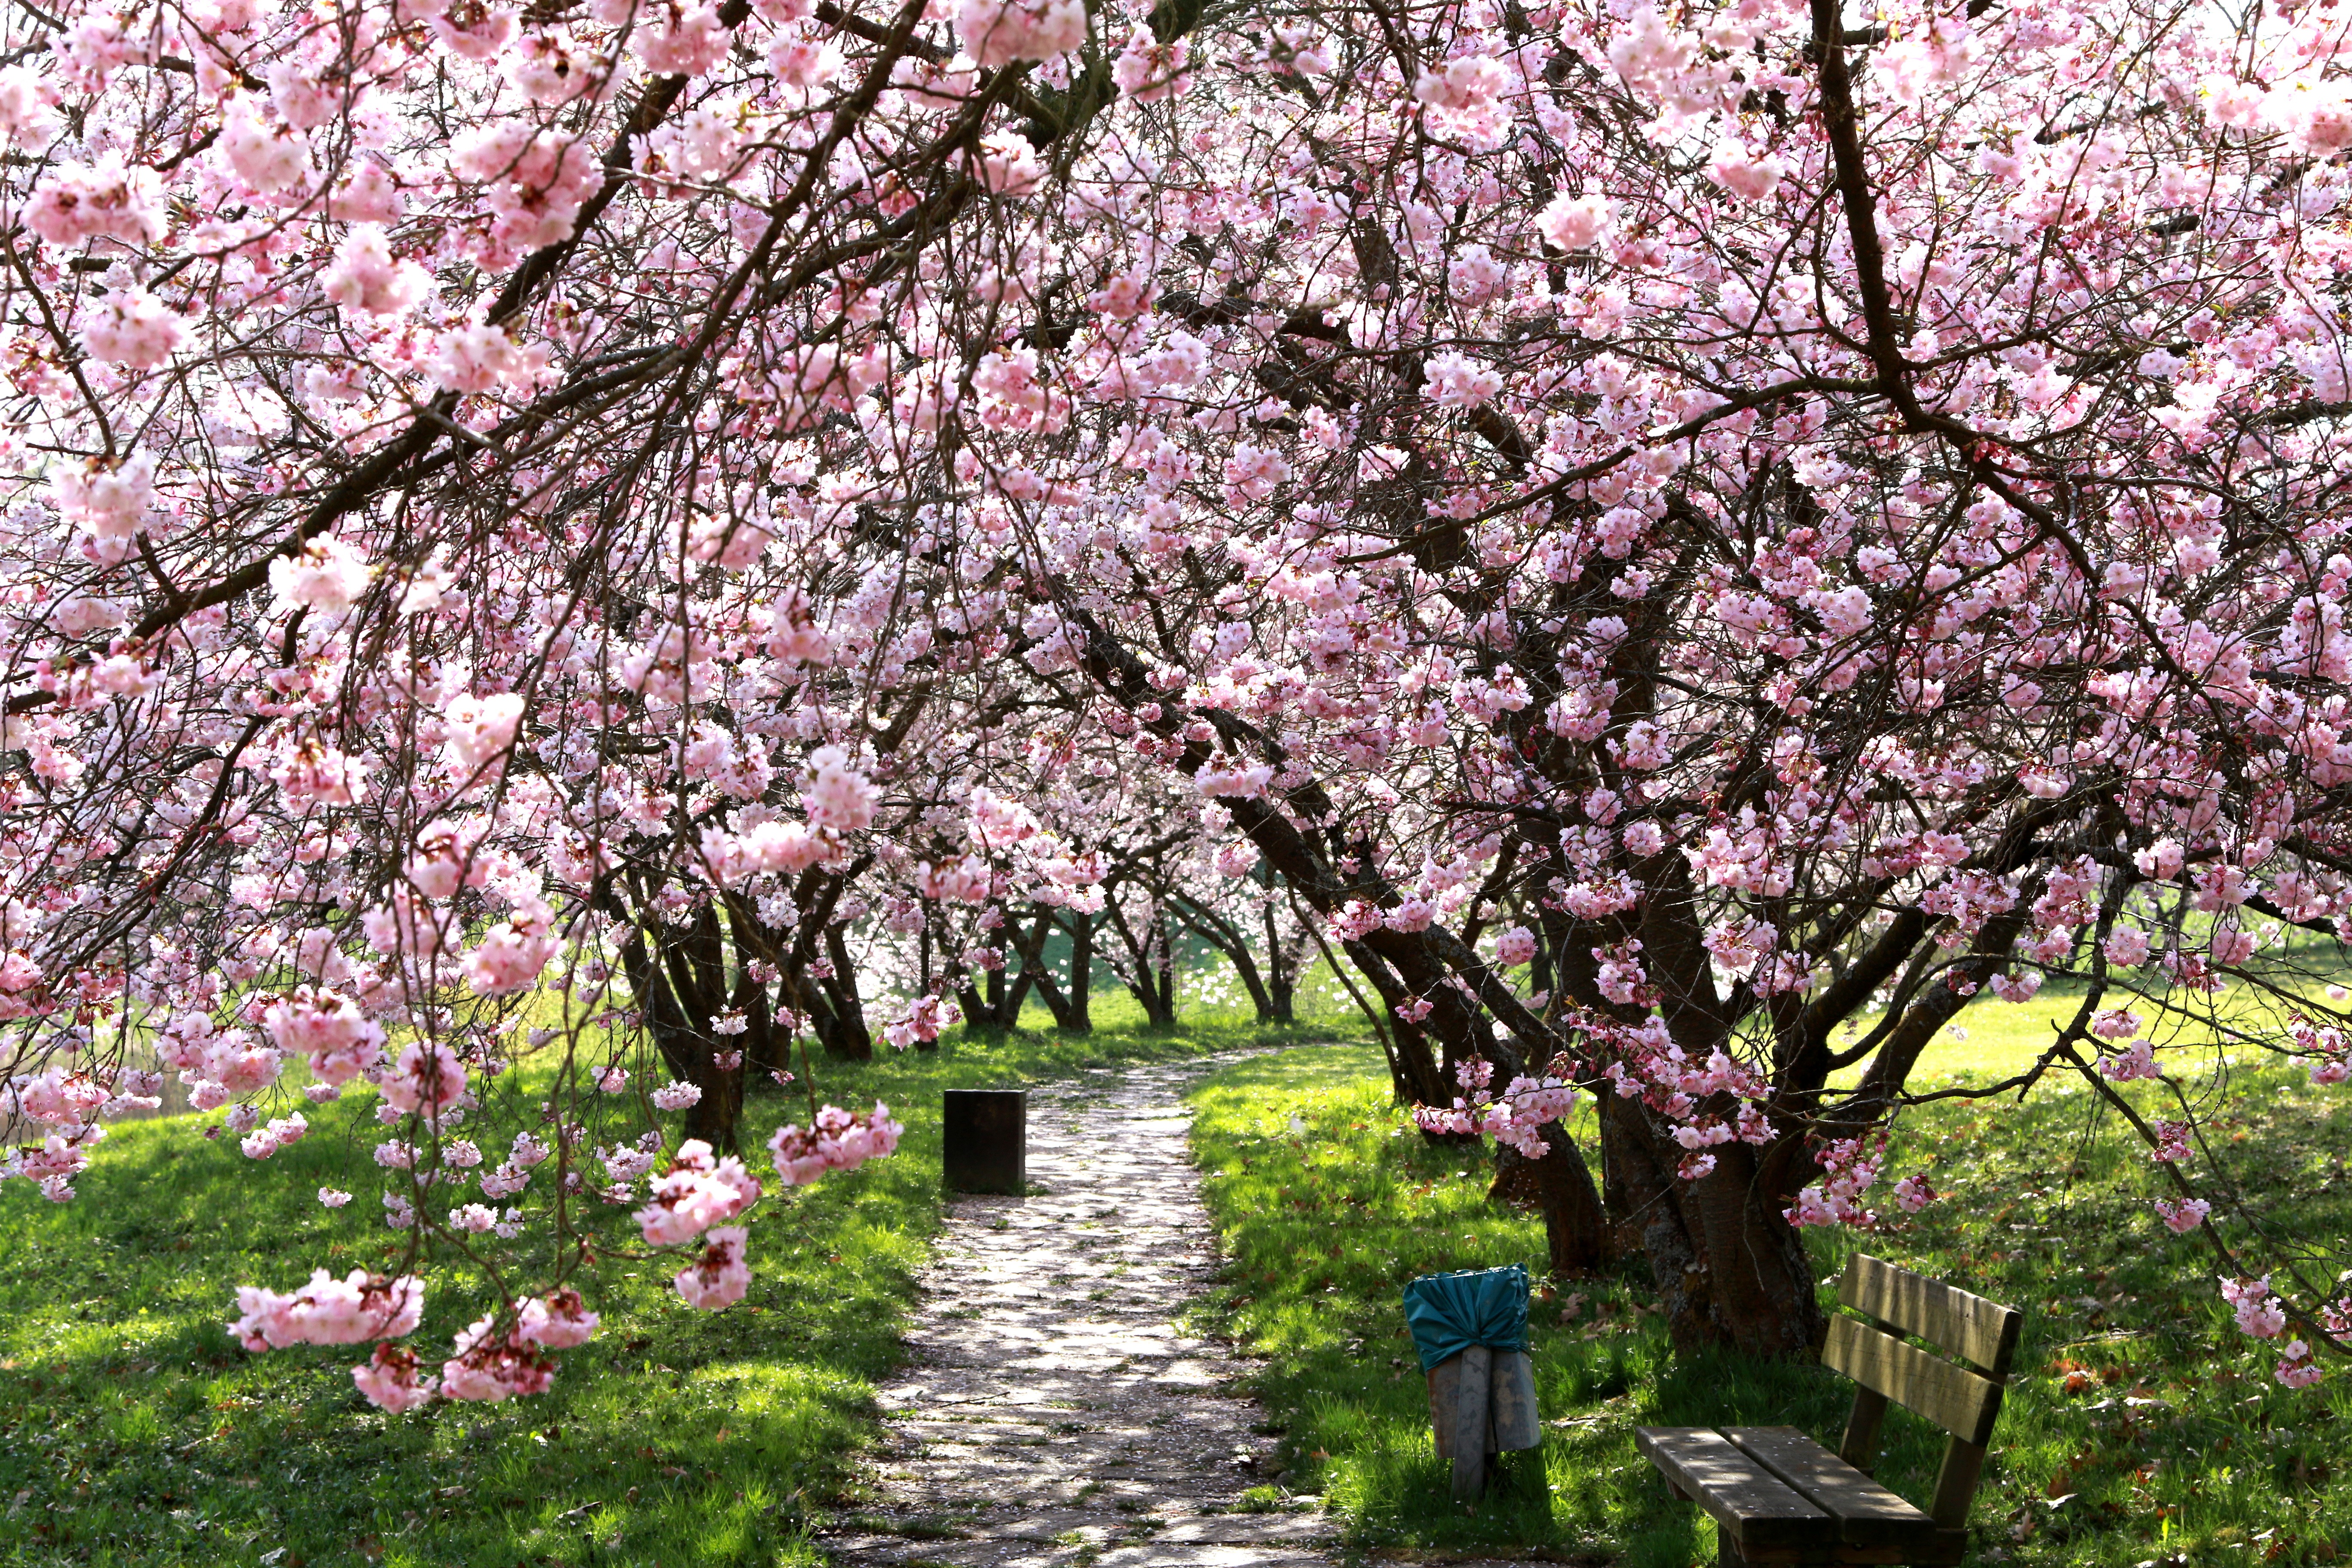
tree, branch, blossom, plant, flower, bloom, spring, botany, pink, cherry blossom, shrub, april, idyll, cherry, cherries, flowering plant, cherry blossoms, japanese cherry, land plant